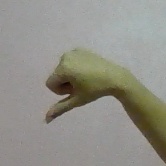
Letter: waw